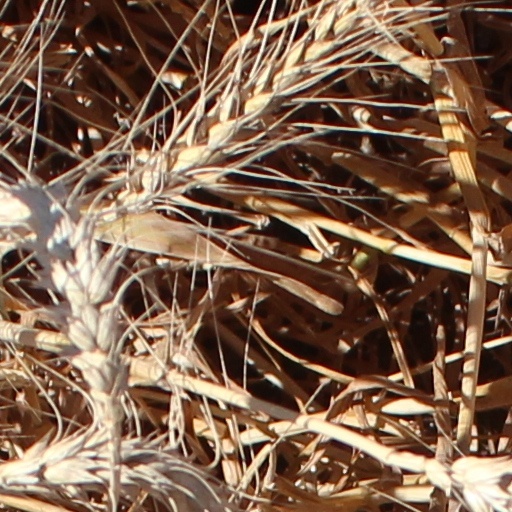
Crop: wheat